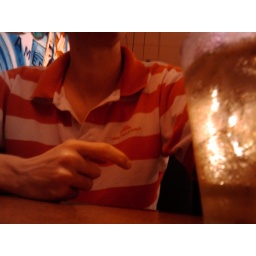
Yeah, so tonight I found myself going to T.G.I.Fridays in my best red andwhite striped shirt. Brilliant.